Nándor Fettich

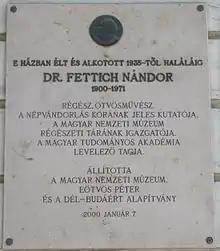
Fettich's gravestone

Nándor Fettich (7 January 1900, – 17 May 1971) was a Hungarian archaeologist, goldsmith, and member of the Hungarian Academy of Sciences.